Get a Life (novel)

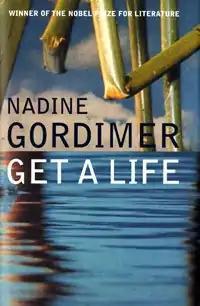
First UK edition

Get a Life is a 2005 novel by the South African writer Nadine Gordimer. The novel tells the story of environmental activist Paul Bannerman and his family. Paul is diagnosed with thyroid cancer and, after surgery and subsequent radiation treatment, has to live quarantined at his parents' place for some time. This significant change in his life also affects his family. The novel received mixed reviews by critics, and departs from other novels by Gordimer as it does not directly deal with Apartheid, instead focusing on the struggle of a single individual.